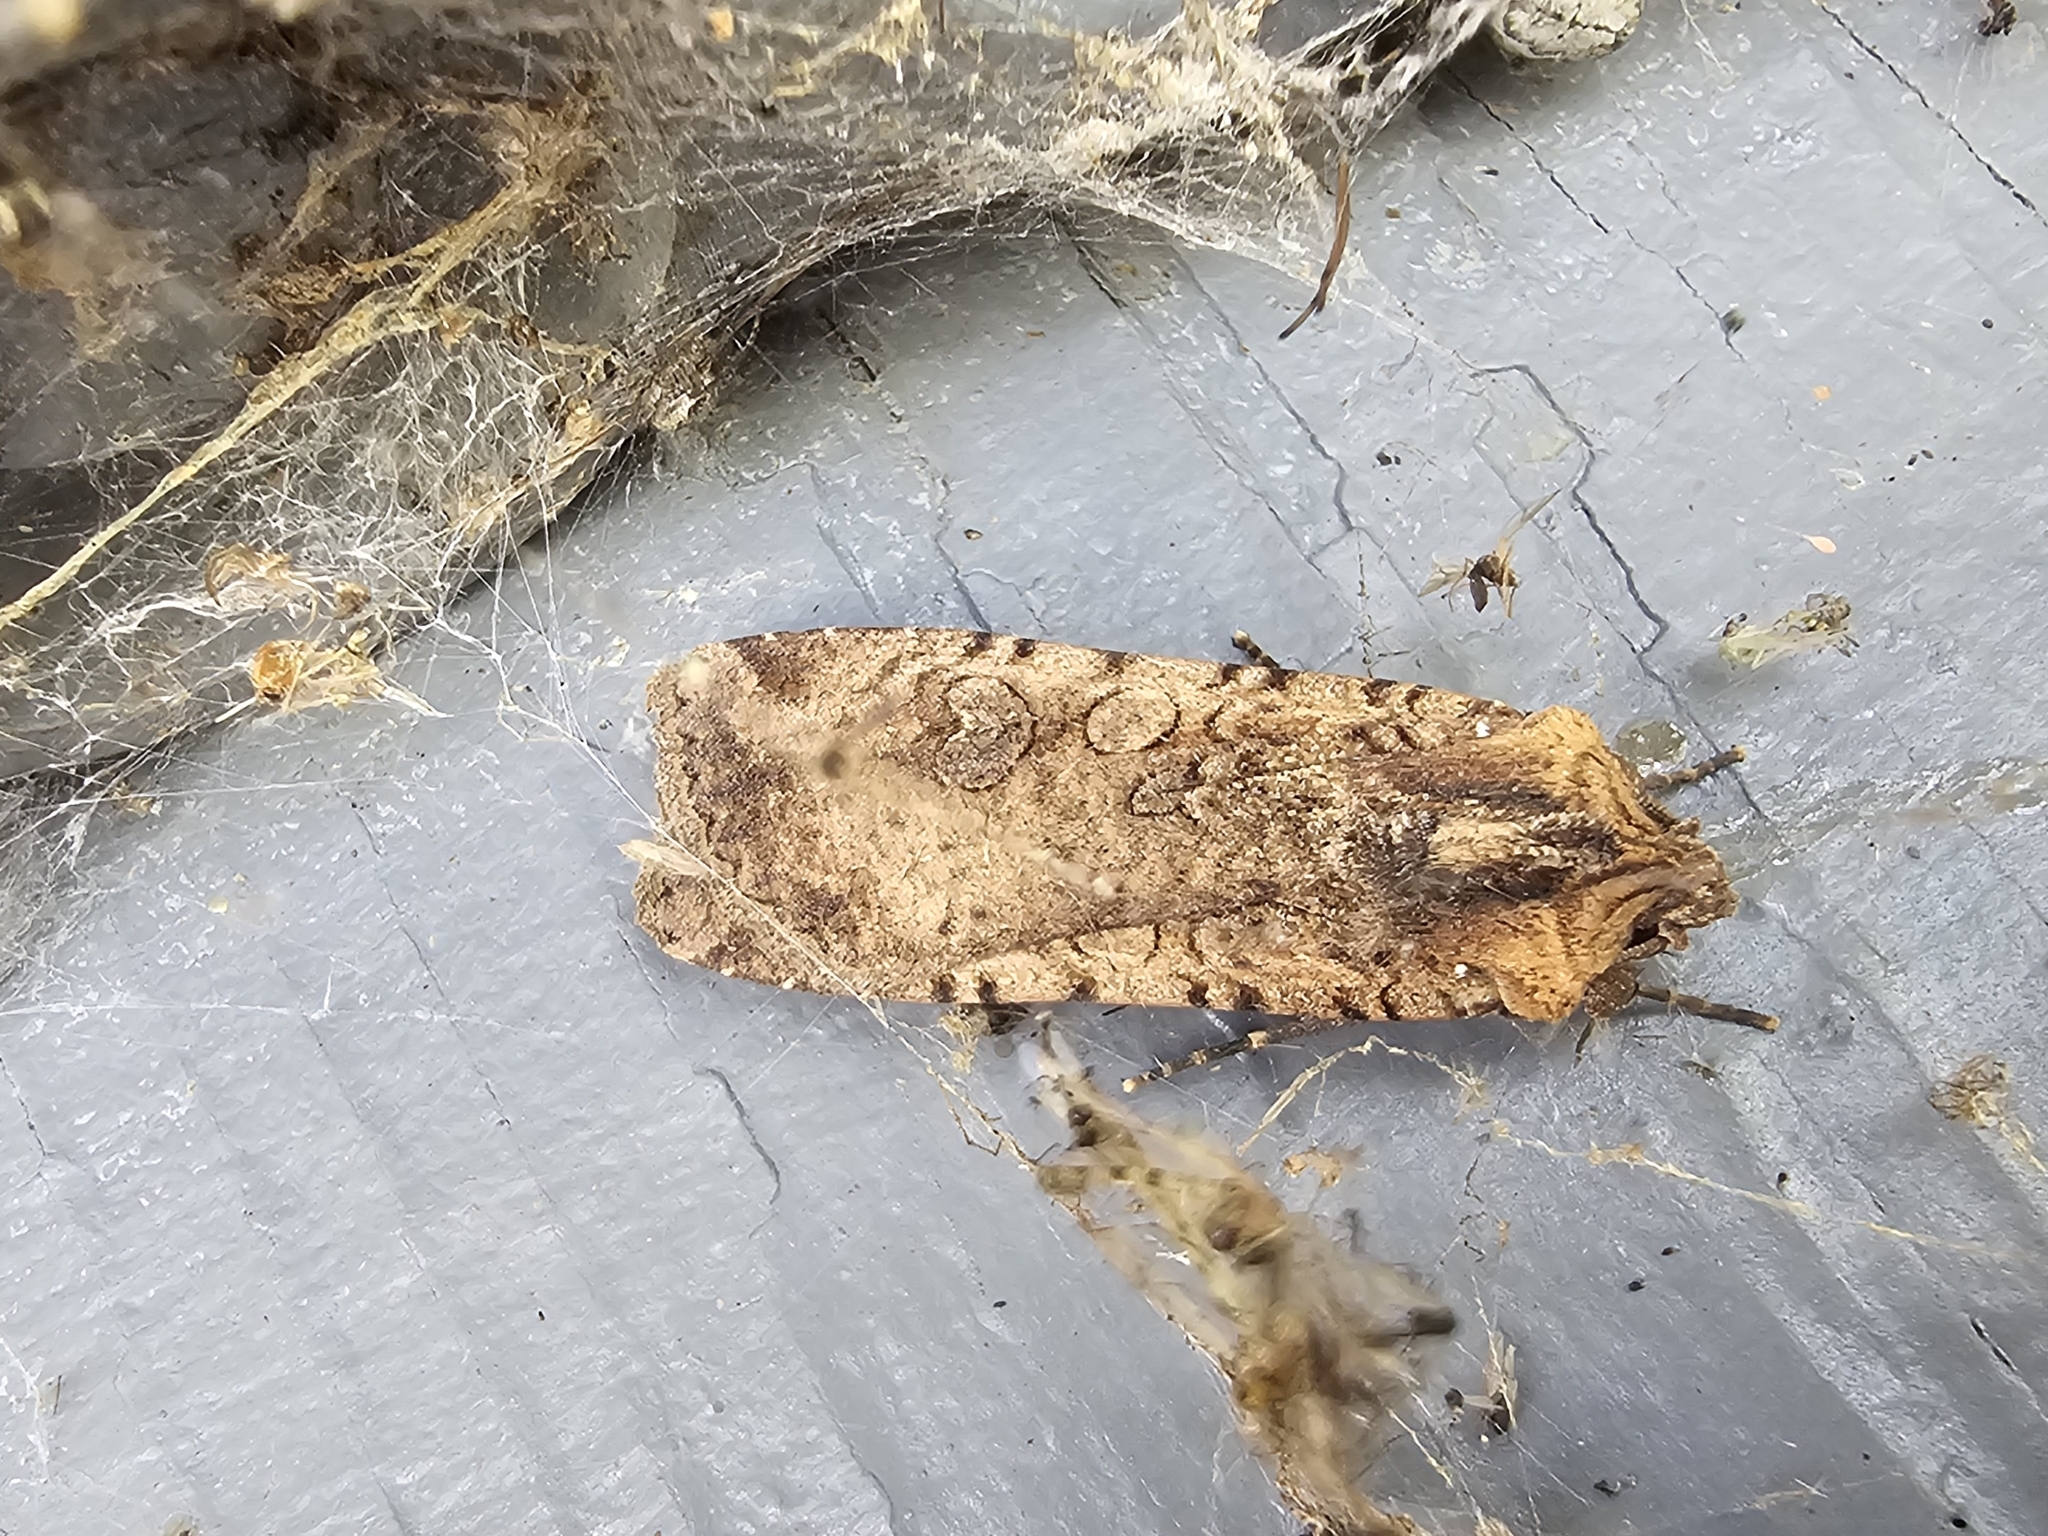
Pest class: cutworms